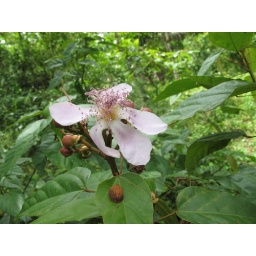
Puerto Lopez - flower on hike in humid forest near Rio Blanco